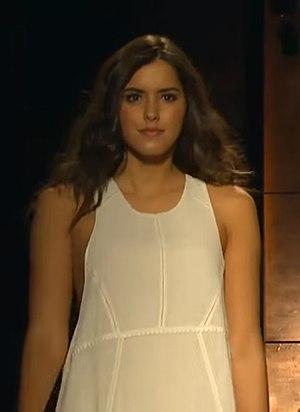
Miss Univers est un concours international de beauté féminine réservé aux jeunes femmes âgées de 18 à 28 ans. Fondé en 1952 par la compagnie américaine de vêtement californien Pacific Mills, il est organisé par WME/IMG depuis 2015. Selon un rituel bien rodé, les jeunes femmes défilent d'abord en maillot de bain, puis en robe de soirée et se prêtent au jeu des questions-réponses avec les juges.